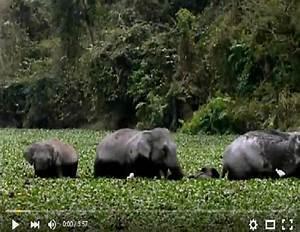
elephant